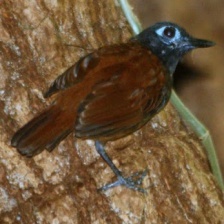
Species: ANTBIRD
Scientific name: THAMNOPHILIDAE